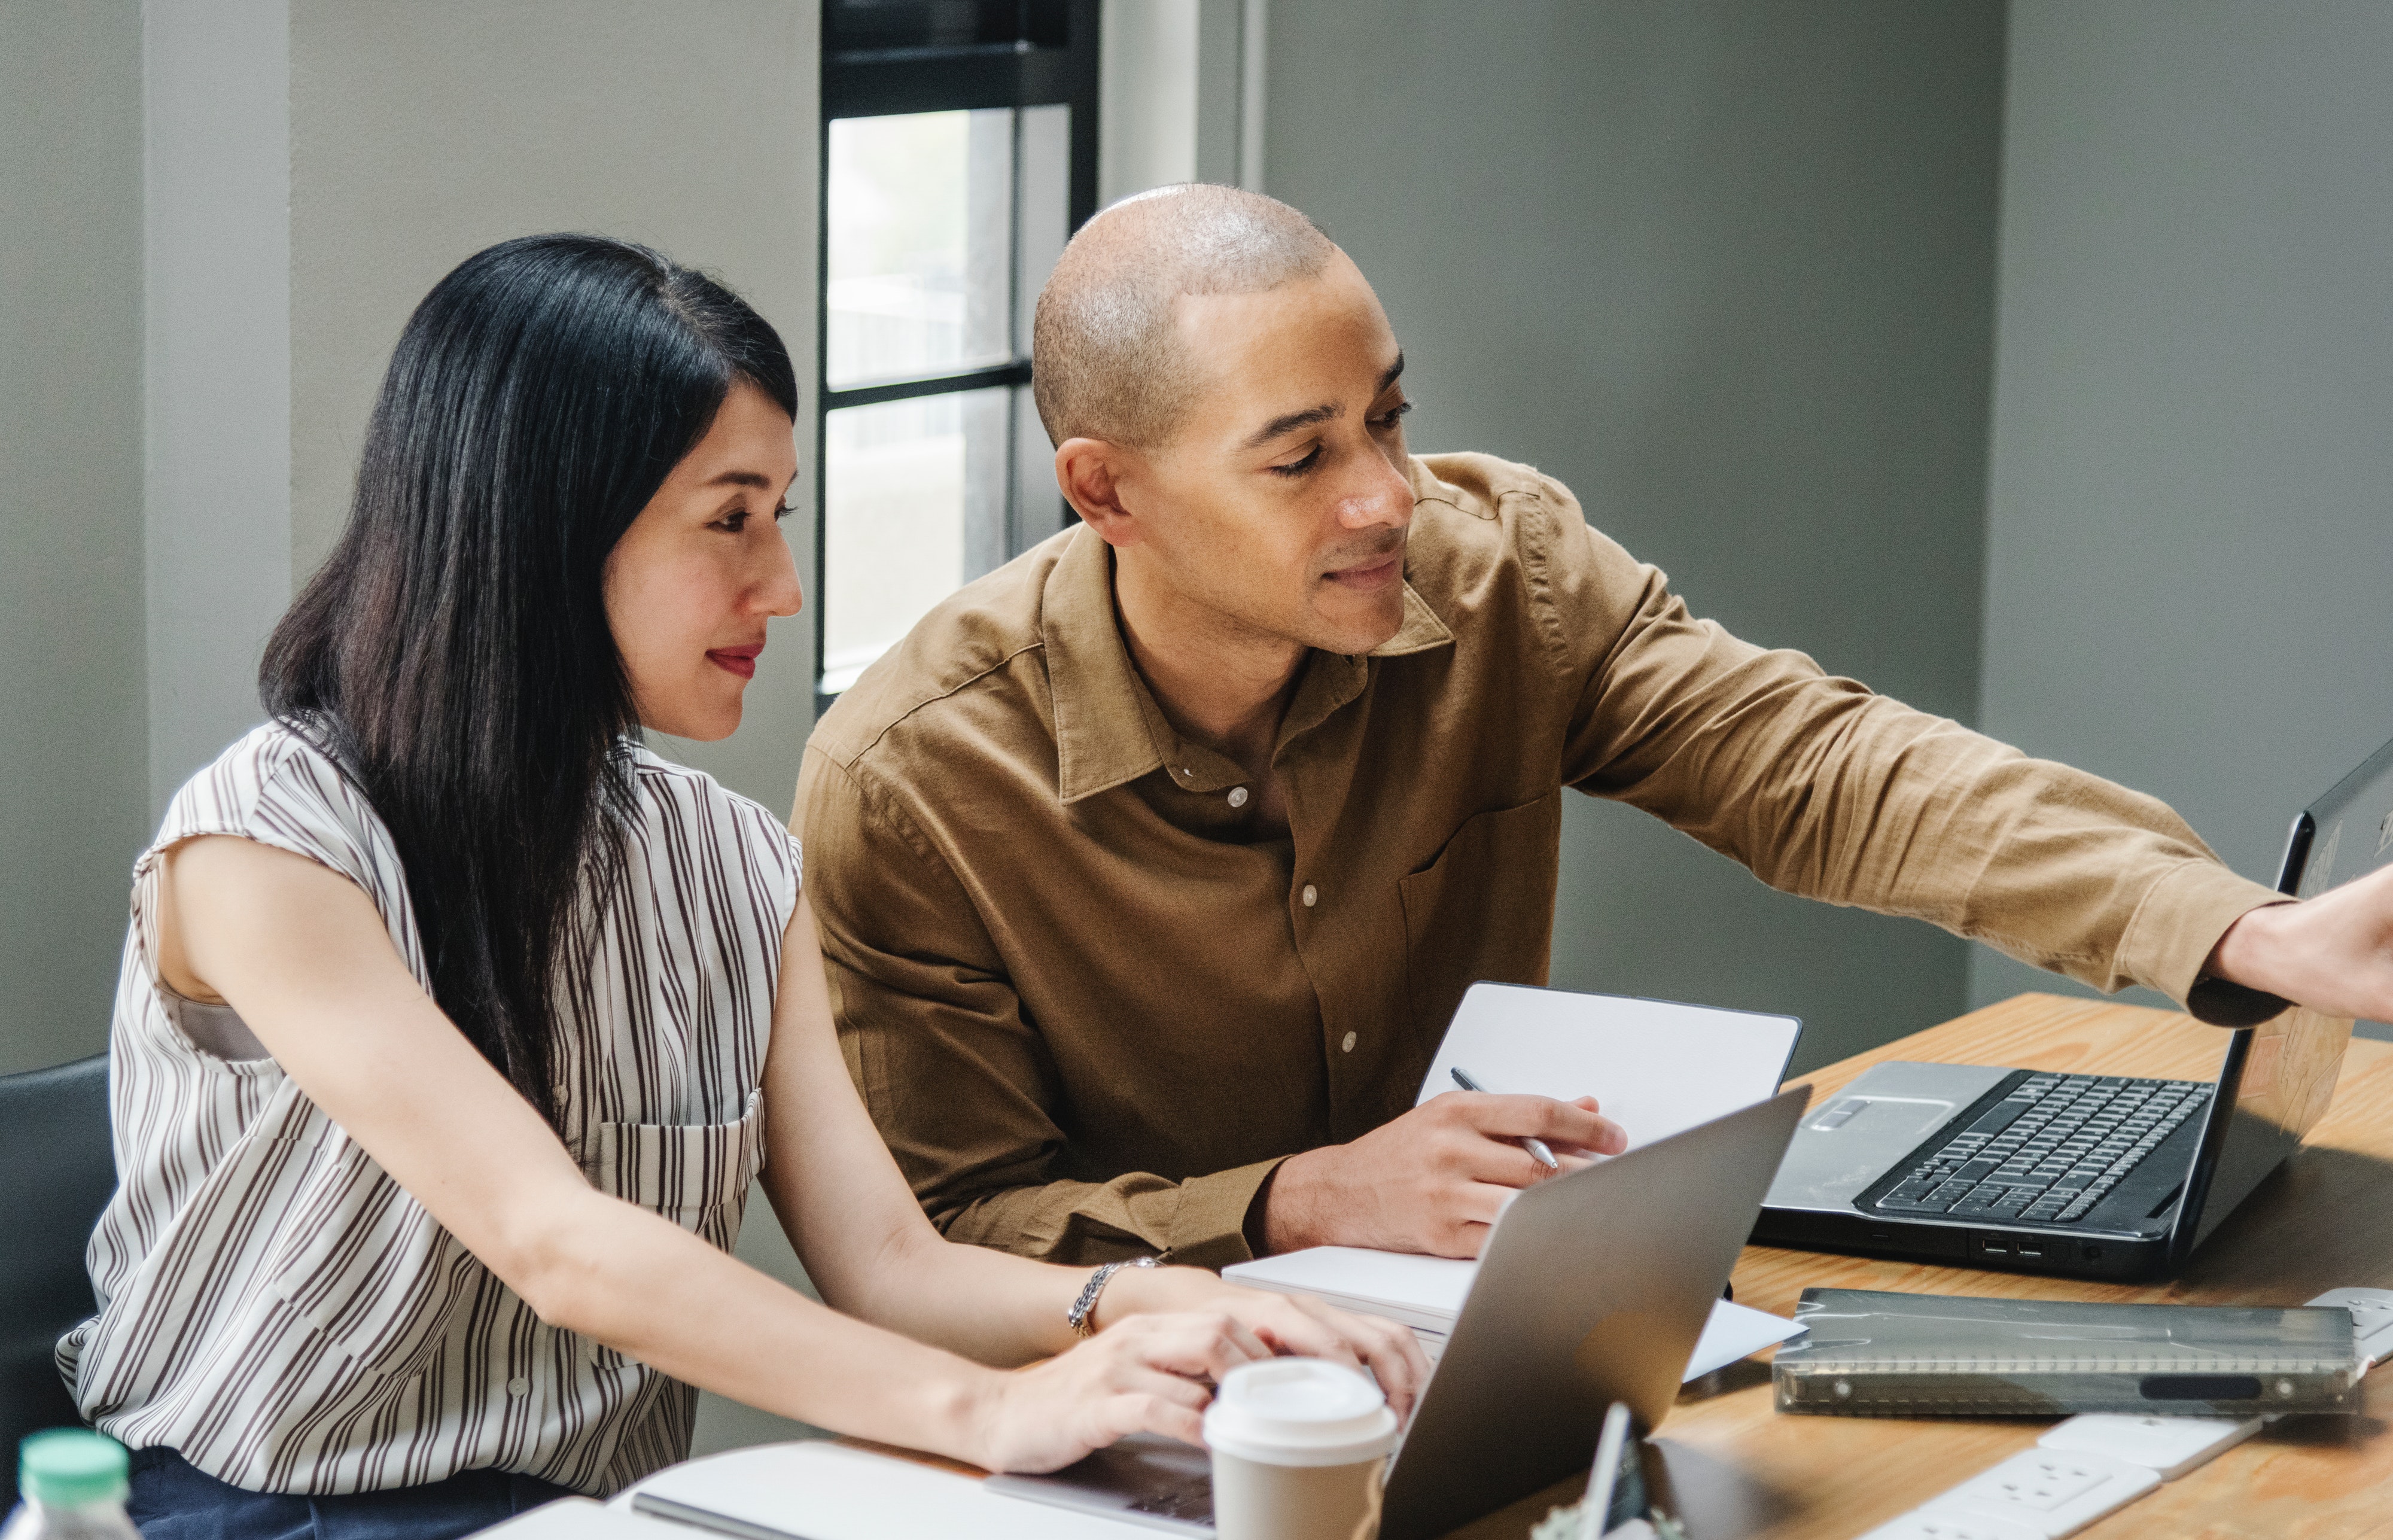
communication, conversation, student, job, course